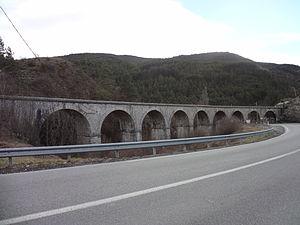
La ligne de Nice à Digne est une ligne ferroviaire française à voie métrique reliant Nice à Digne-les-Bains.
Moriez est une commune française, située dans le département des Alpes-de-Haute-Provence en région Provence-Alpes-Côte d'Azur.